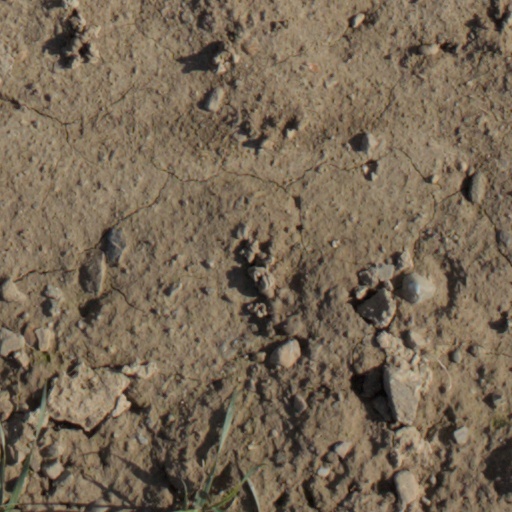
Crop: wheat